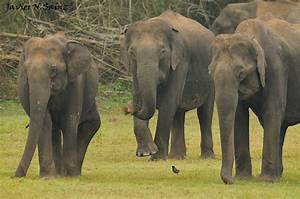
Label: elefante